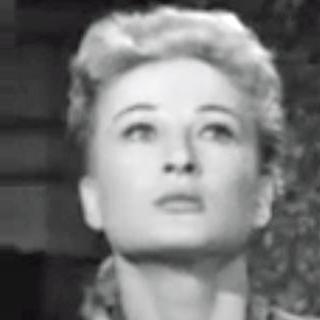
Age: 31